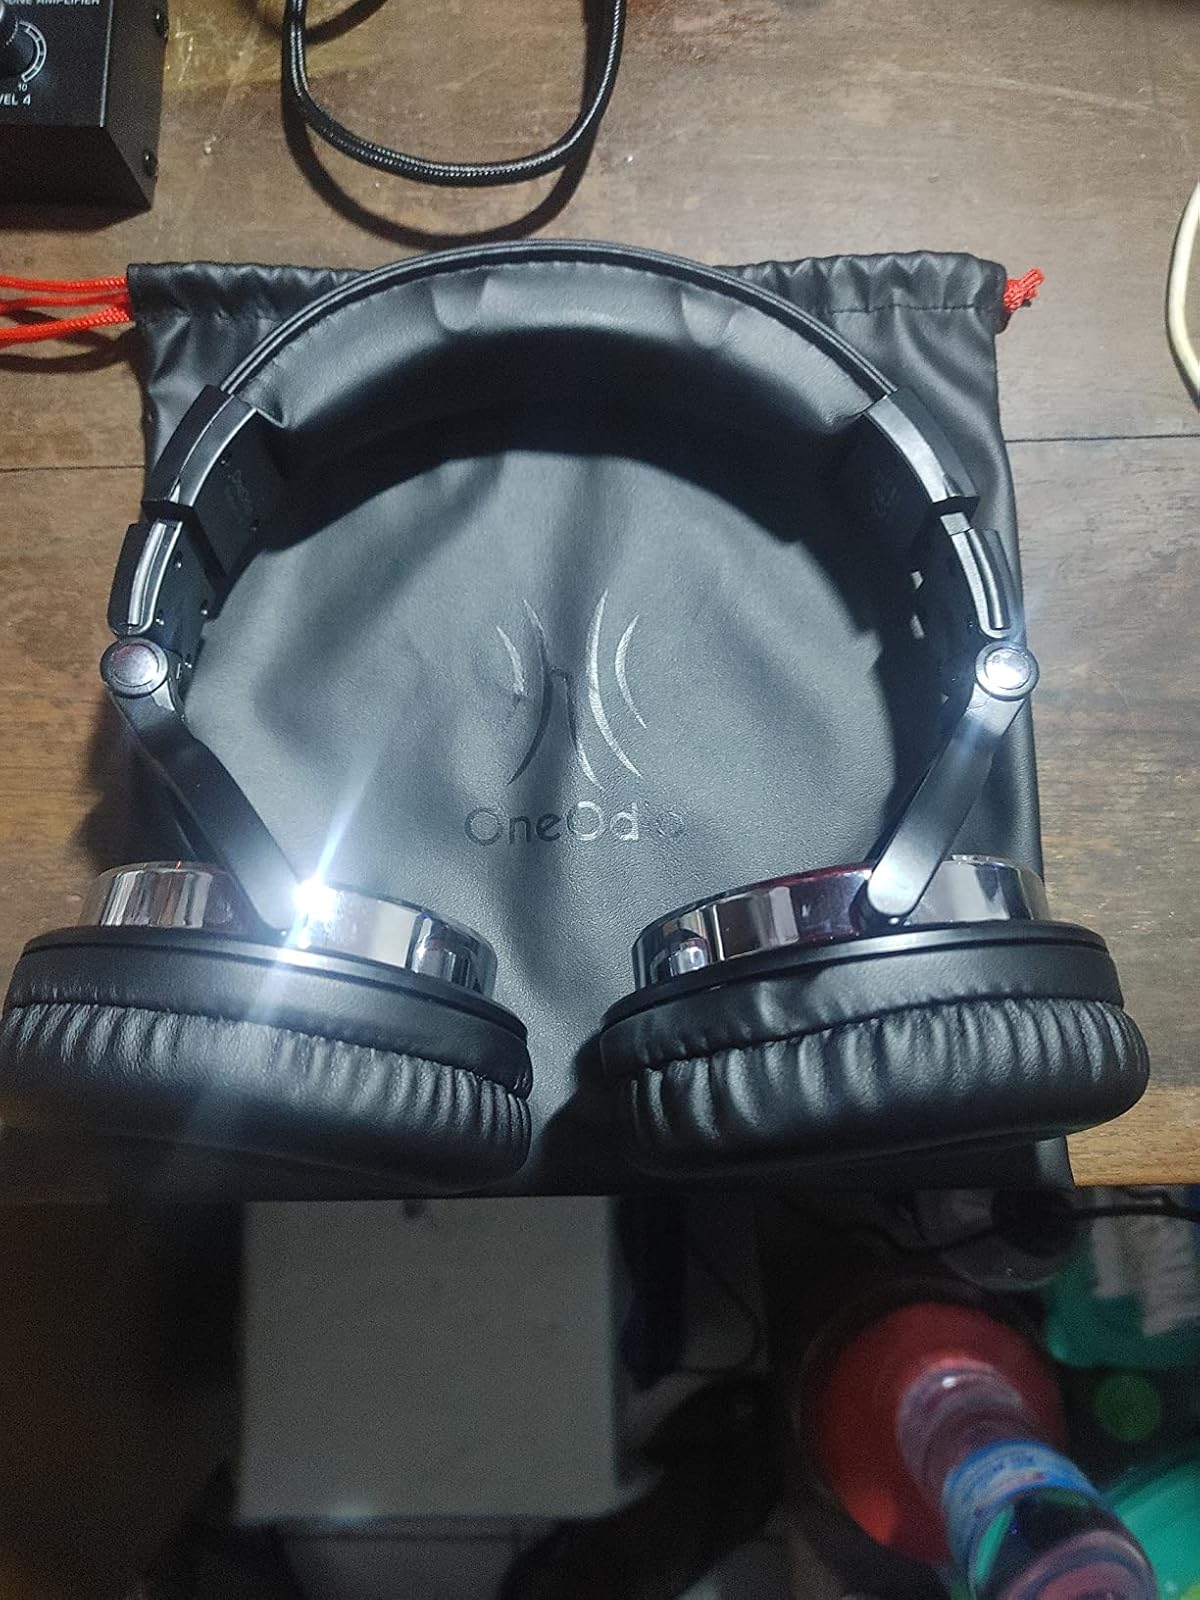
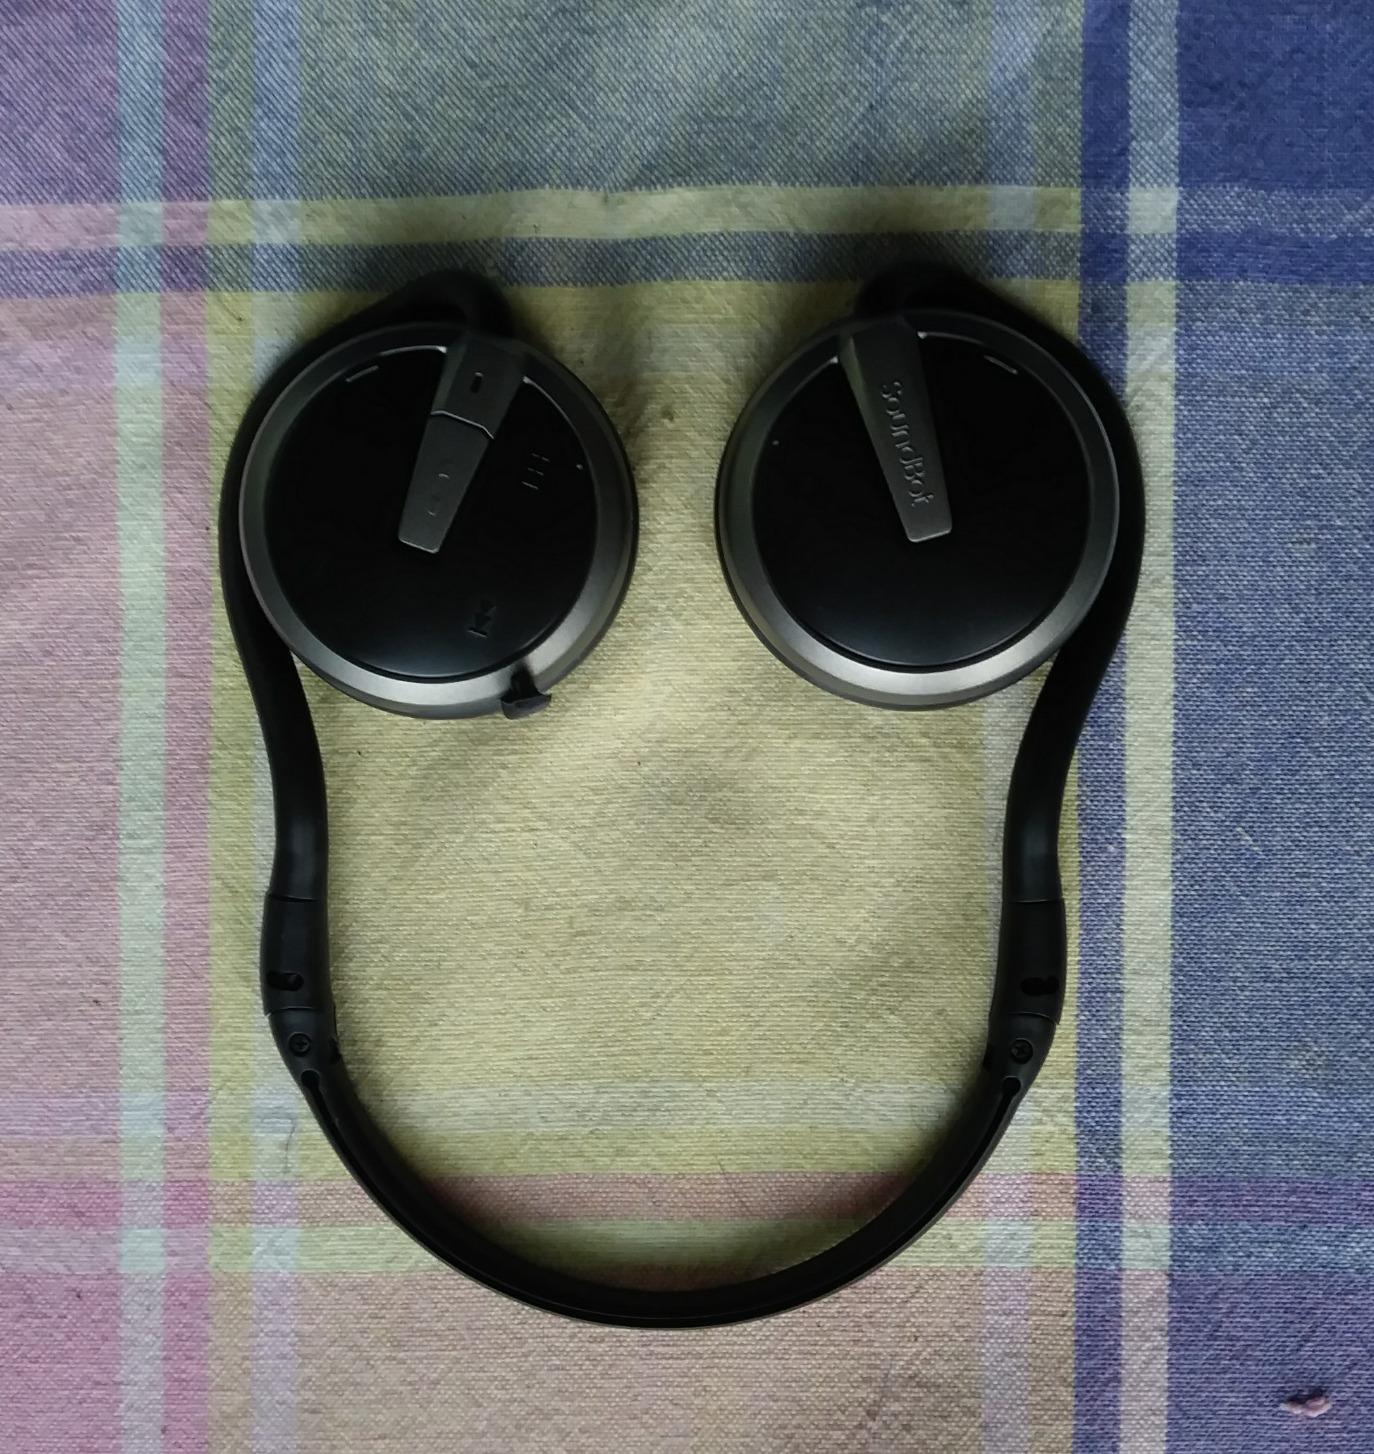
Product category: headphones
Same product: no